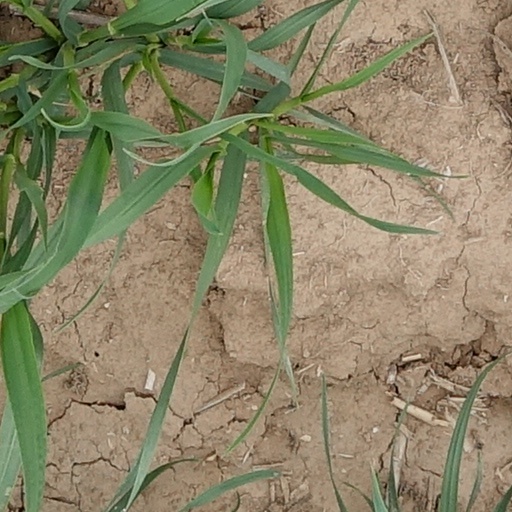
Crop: wheat